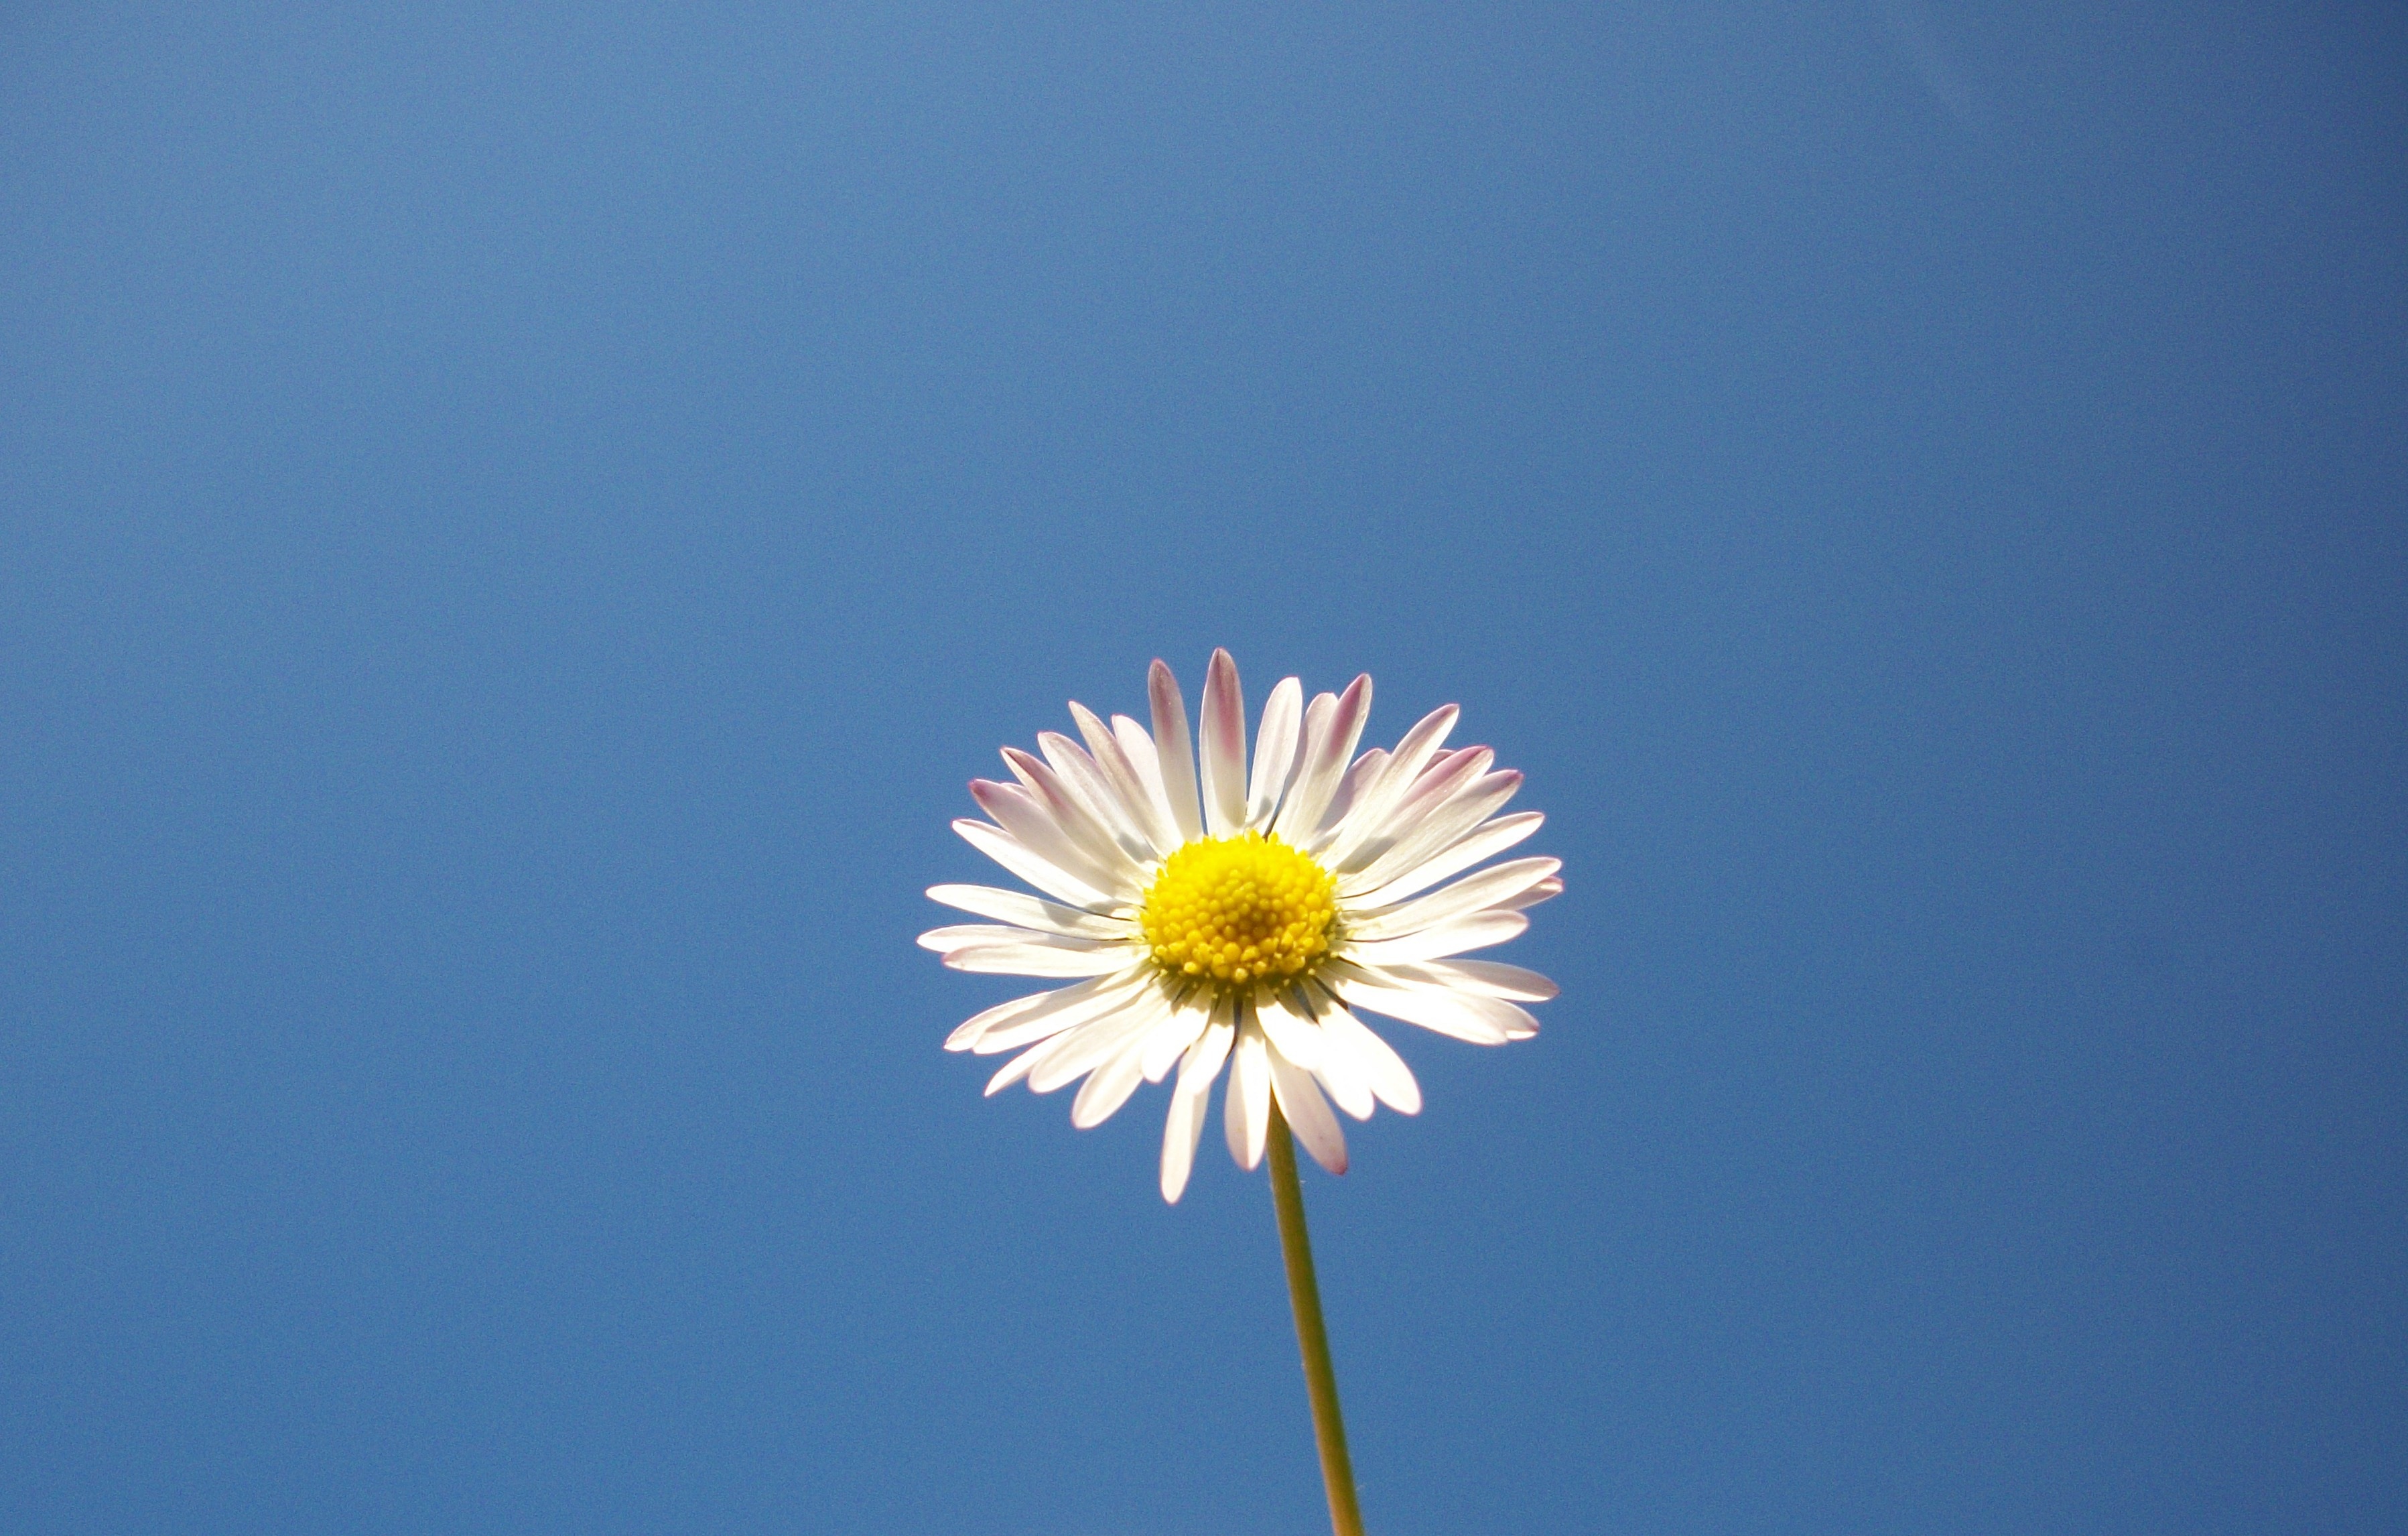
nature, blossom, plant, sky, field, dandelion, sunlight, flower, petal, daisy, live, blue, flora, partly cloudy, macro photography, flowering plant, daisy family, plant stem, land plant